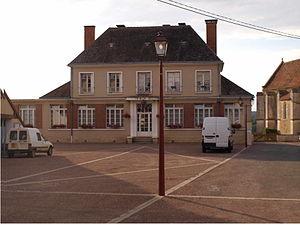
Lalande (Yonne) - la mairie